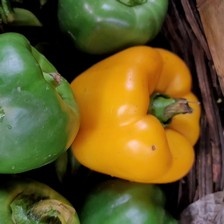
Label: capsicum